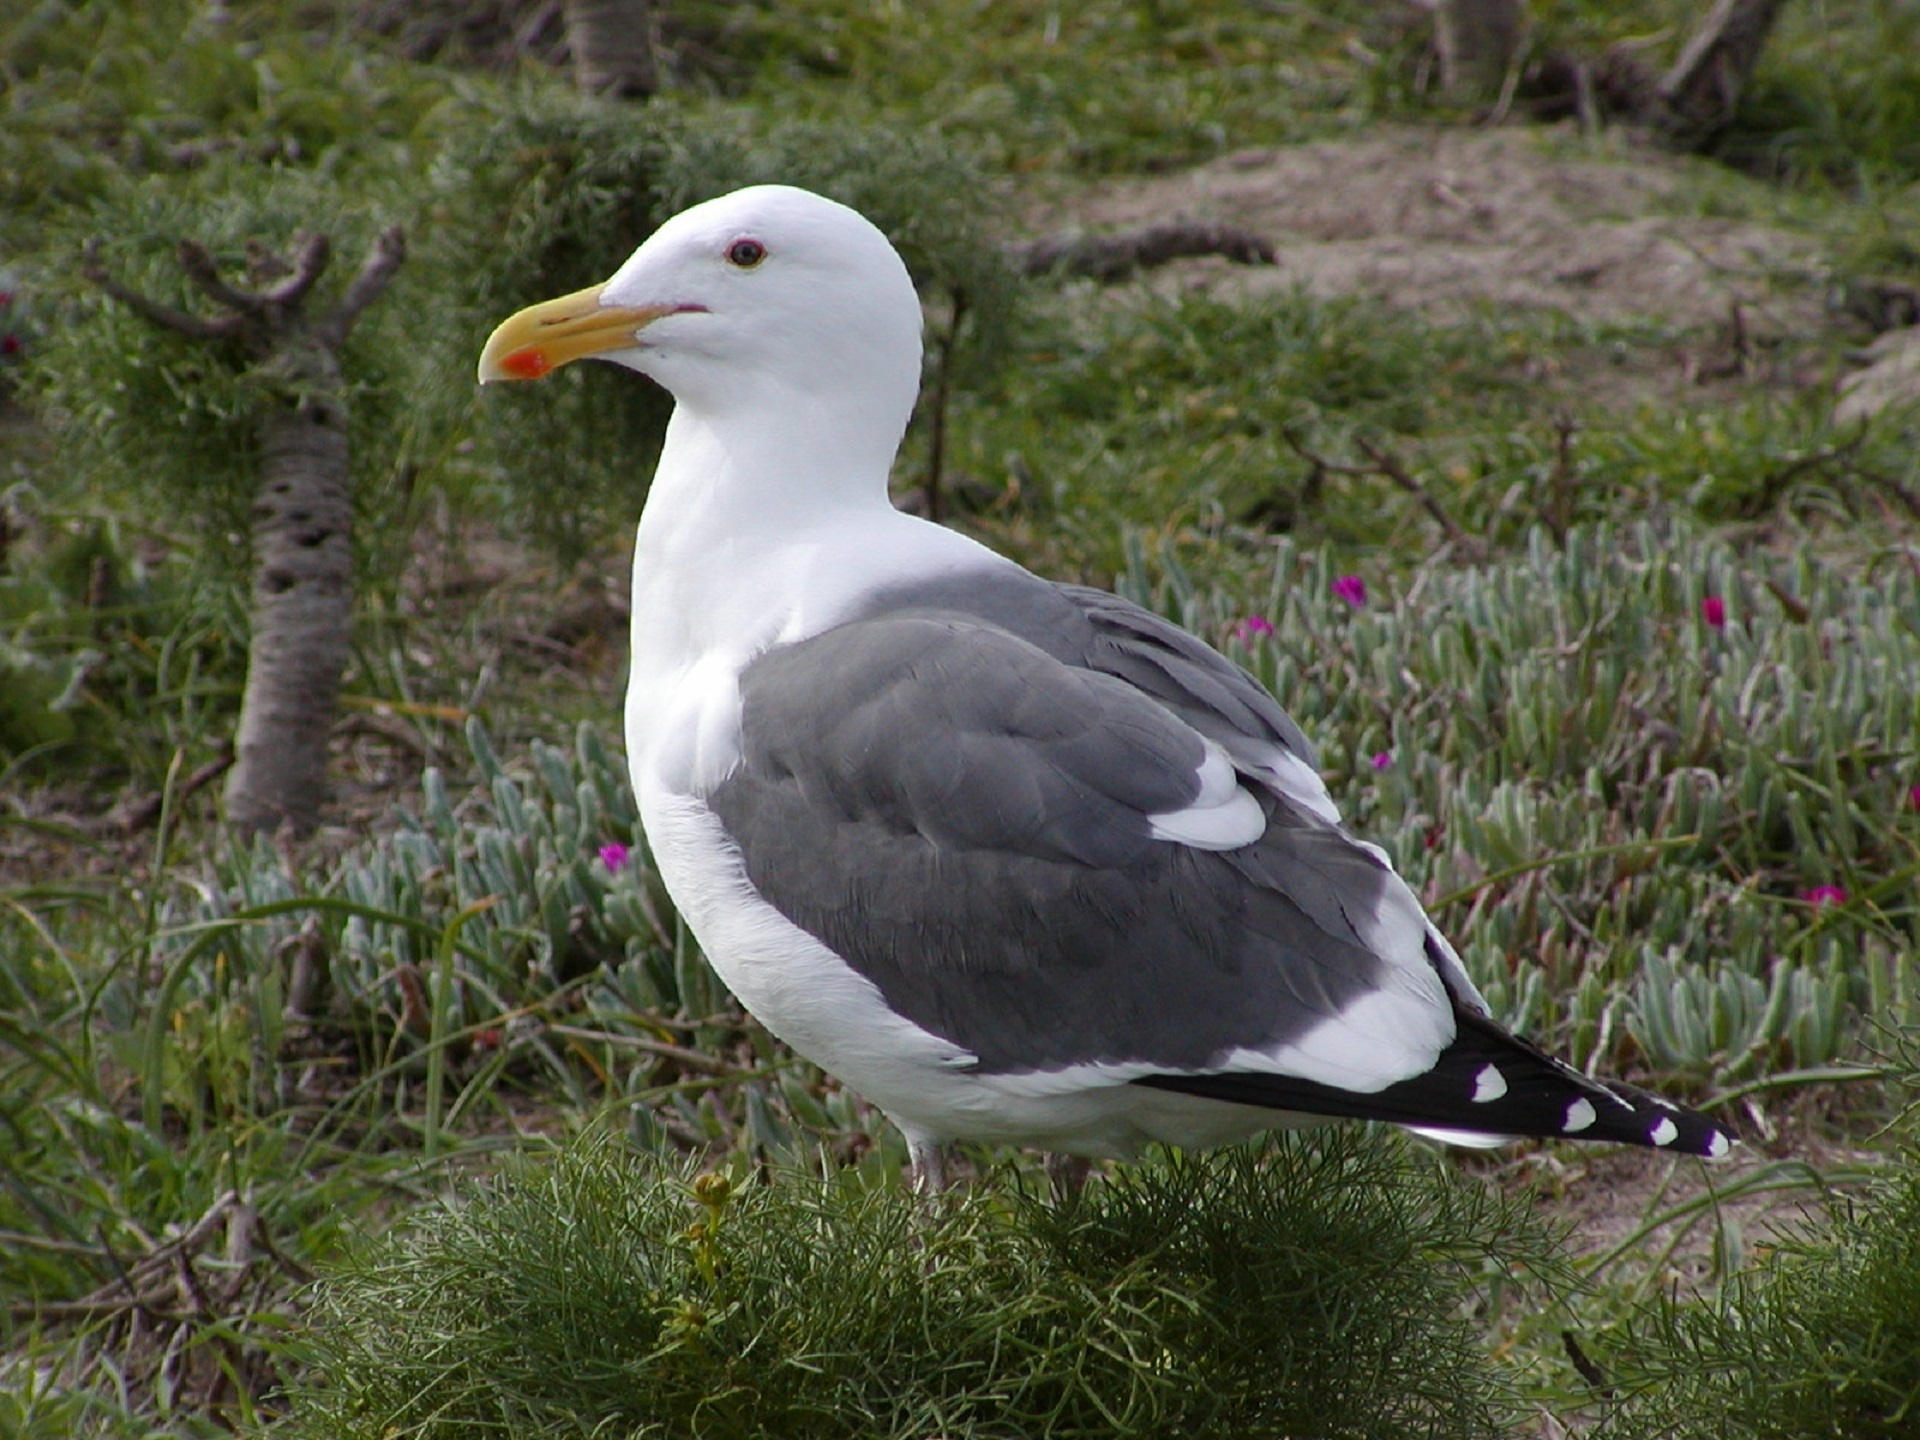
nature, grass, bird, seabird, land, seagull, looking, wildlife, standing, portrait, gull, beak, macro, fauna, close up, outdoors, marine, albatross, charadriiformes, european herring gull, great black backed gull, western gull